Mukkabaaz

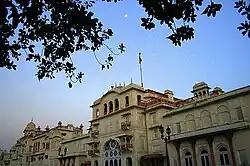
In preparation for his role, Singh trained as a boxer at the Netaji Subhas National Institute of Sports.

Kashyap sent his second unit director, Saqib Pandor, to record boxing tournaments, which were then recreated as the state tournaments for the film. They witnessed a boxing tournament happening under a tent without an audience as the boxing ring was being used for something else. Kashyap also realised that after attending an actual boxing tournament in north India that there was no audience apart from "people in power who decide which boxer should represent the state, and who will not". Kashyap told Singh not to do ""filmi" training" but to become a hardcore boxer. No boxing choreographers or action directors were used for the film. Kashyap also watched several Hollywood films about boxing. During filming, he fought with real international-level boxers with no choreography. He broke a rib and his hand. Kashyap said that in sports films the actors "expose themselves too much", whereas Singh "just disappeared" into the role. "Mukkabaaz" was shot in Bareilly, Varanasi and Lucknow in May 2017.